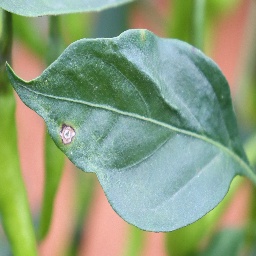
Label: cercospora